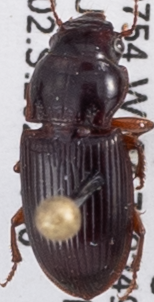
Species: Cratacanthus dubius
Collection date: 2022-07-06
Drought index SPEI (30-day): -0.664
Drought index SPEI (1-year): -2.09
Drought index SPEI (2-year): -1.45